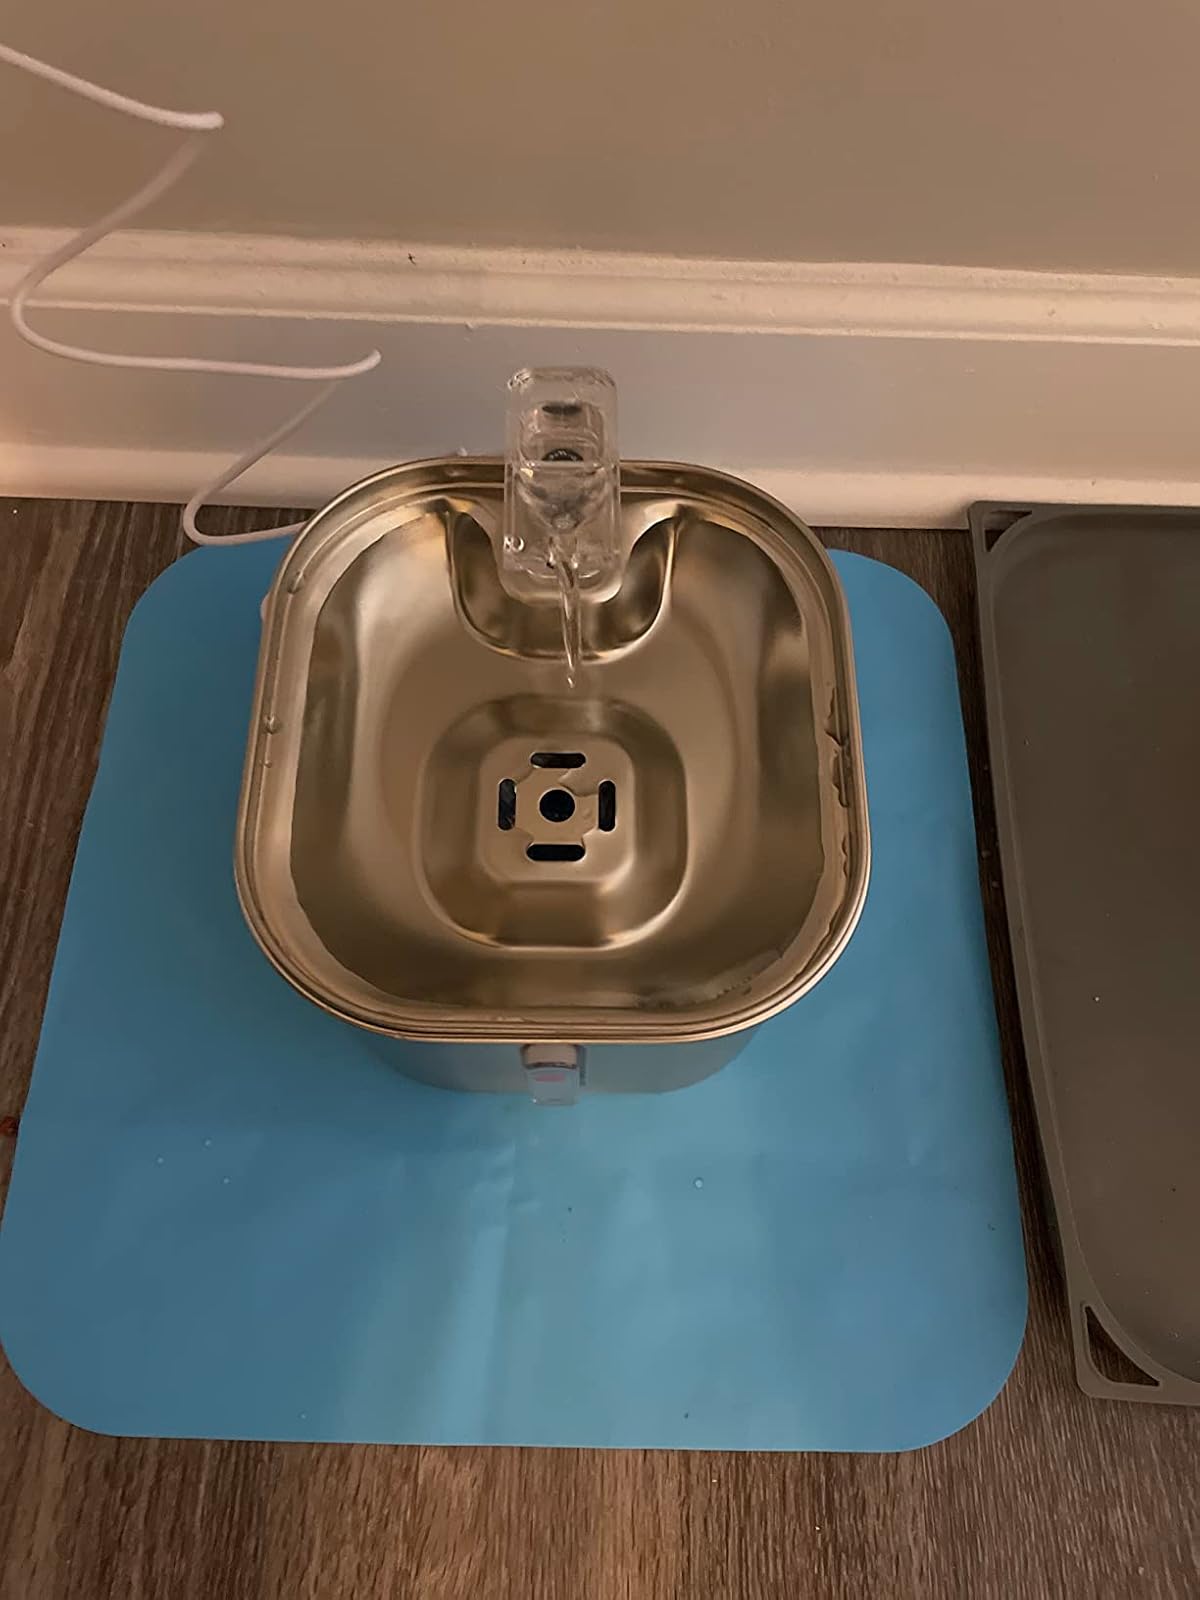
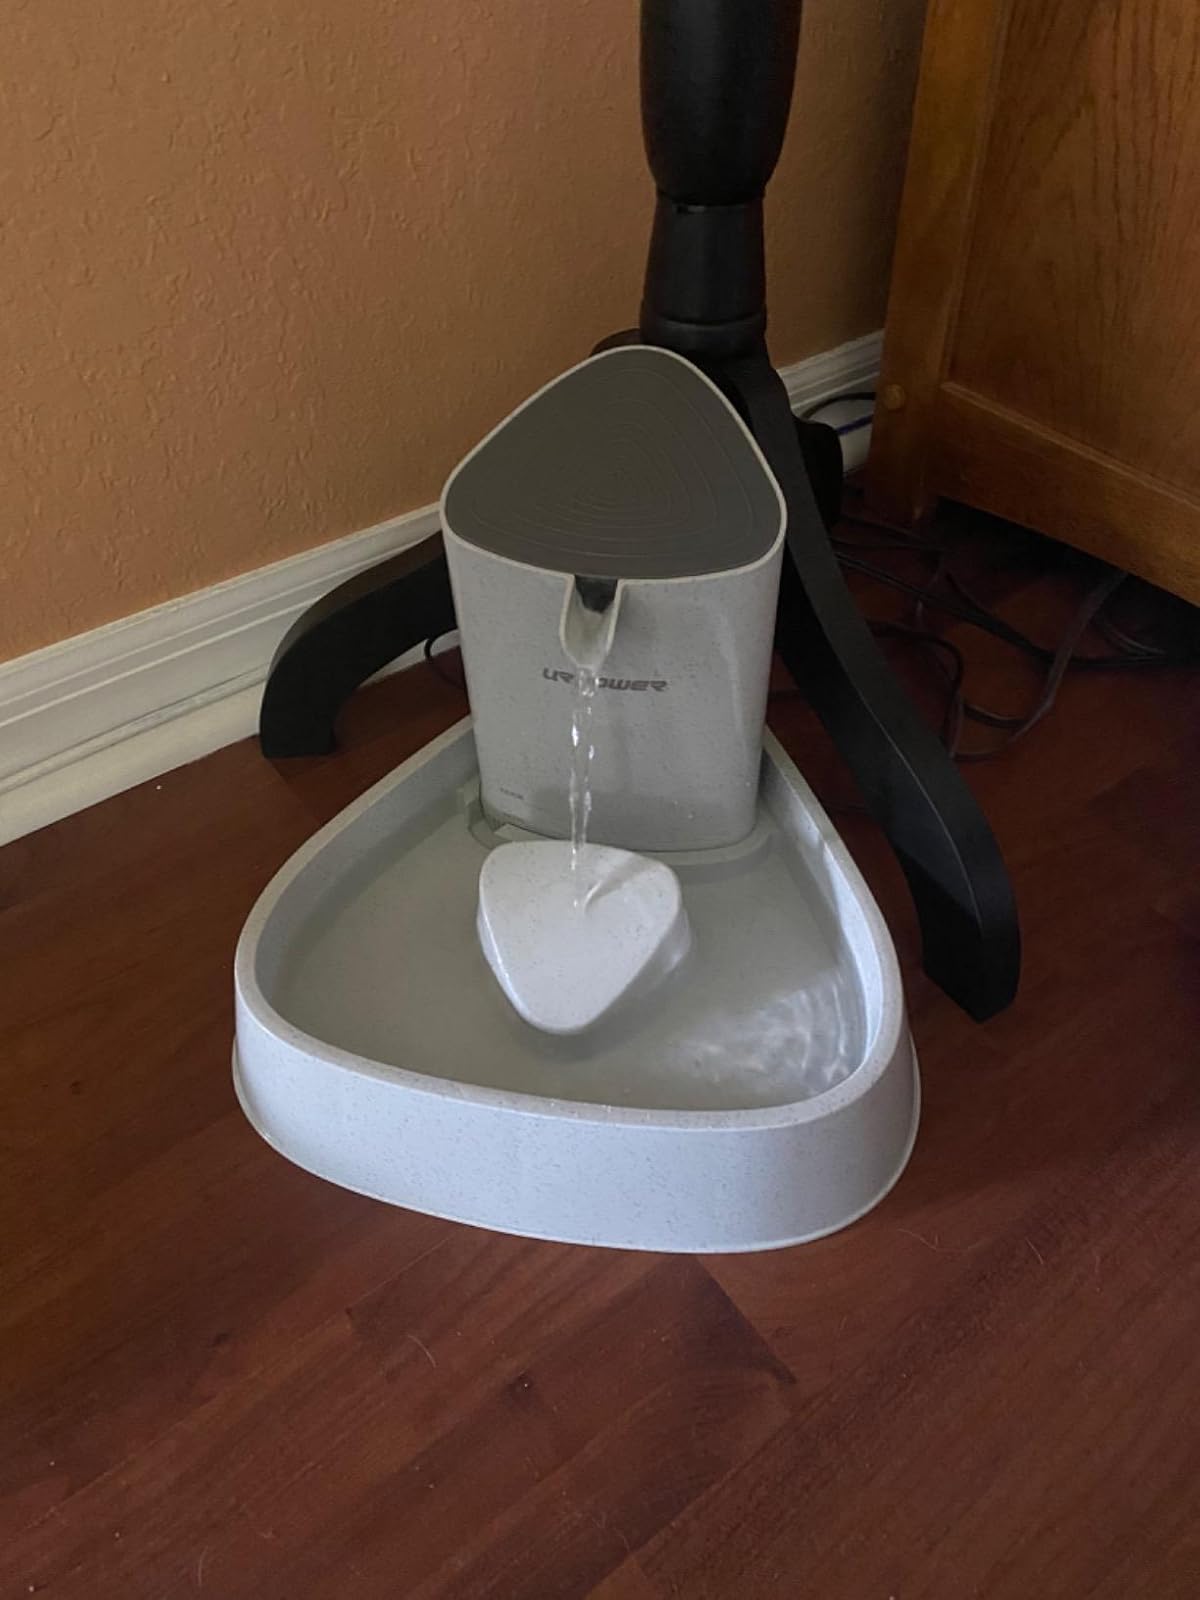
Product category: items_bowl
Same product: no